J. Eugene Harding

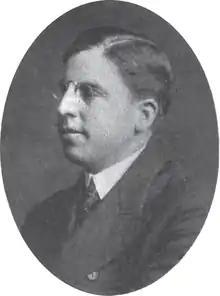

John Eugene Harding (June 27, 1877 – July 26, 1959) was a businessman and one-term member of the United States House of Representatives from Ohio from 1907 to 1909.